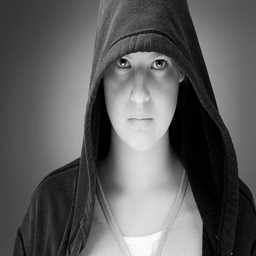
girl in a hooded jacket